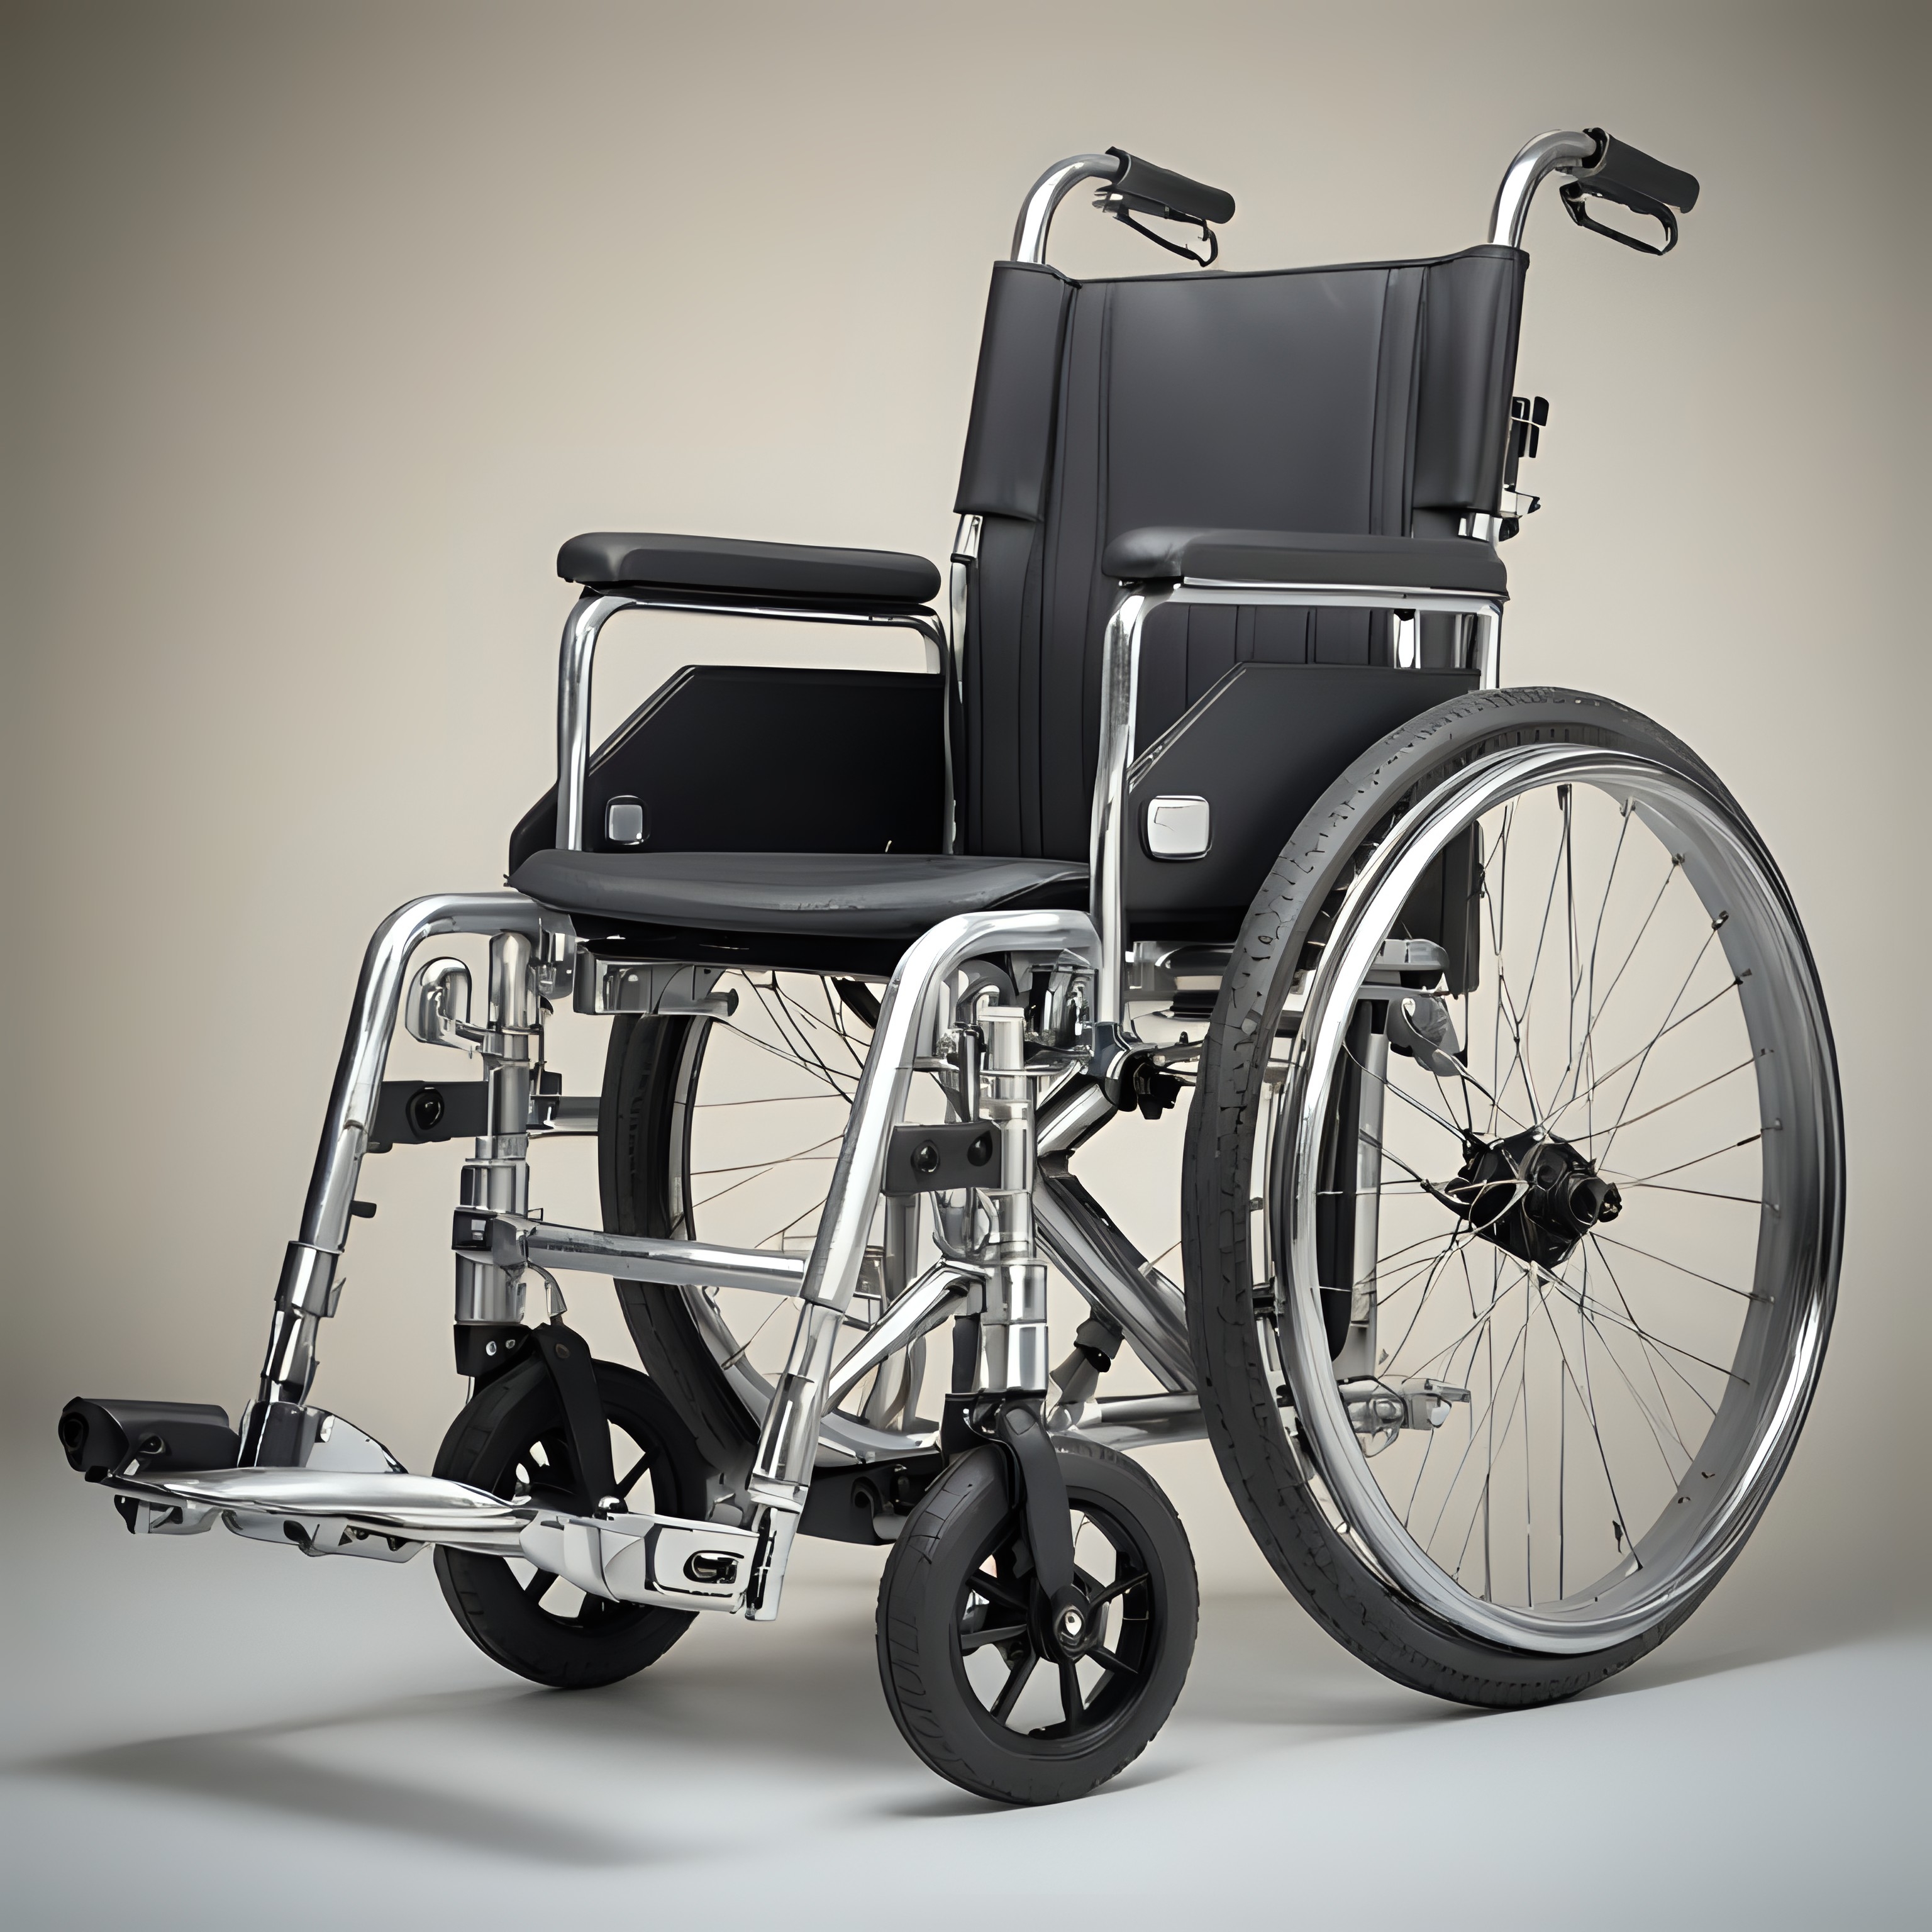
wheelchair, medical, equipment, disability, healthcare, care, assistance, health, tools, tire, wheel, automotive tire, product, automotive design, rim, bicycle part, bicycle accessory, rolling, fender, automotive lighting, spoke, classic, vehicle, automotive wheel system, auto part, motor vehicle, electric blue, metal, carbon, fashion accessory, tread, titanium, machine, still life photography, headlamp, synthetic rubber, aluminium, Bicycle wheel rim, automotive exterior, steel, monochrome photography